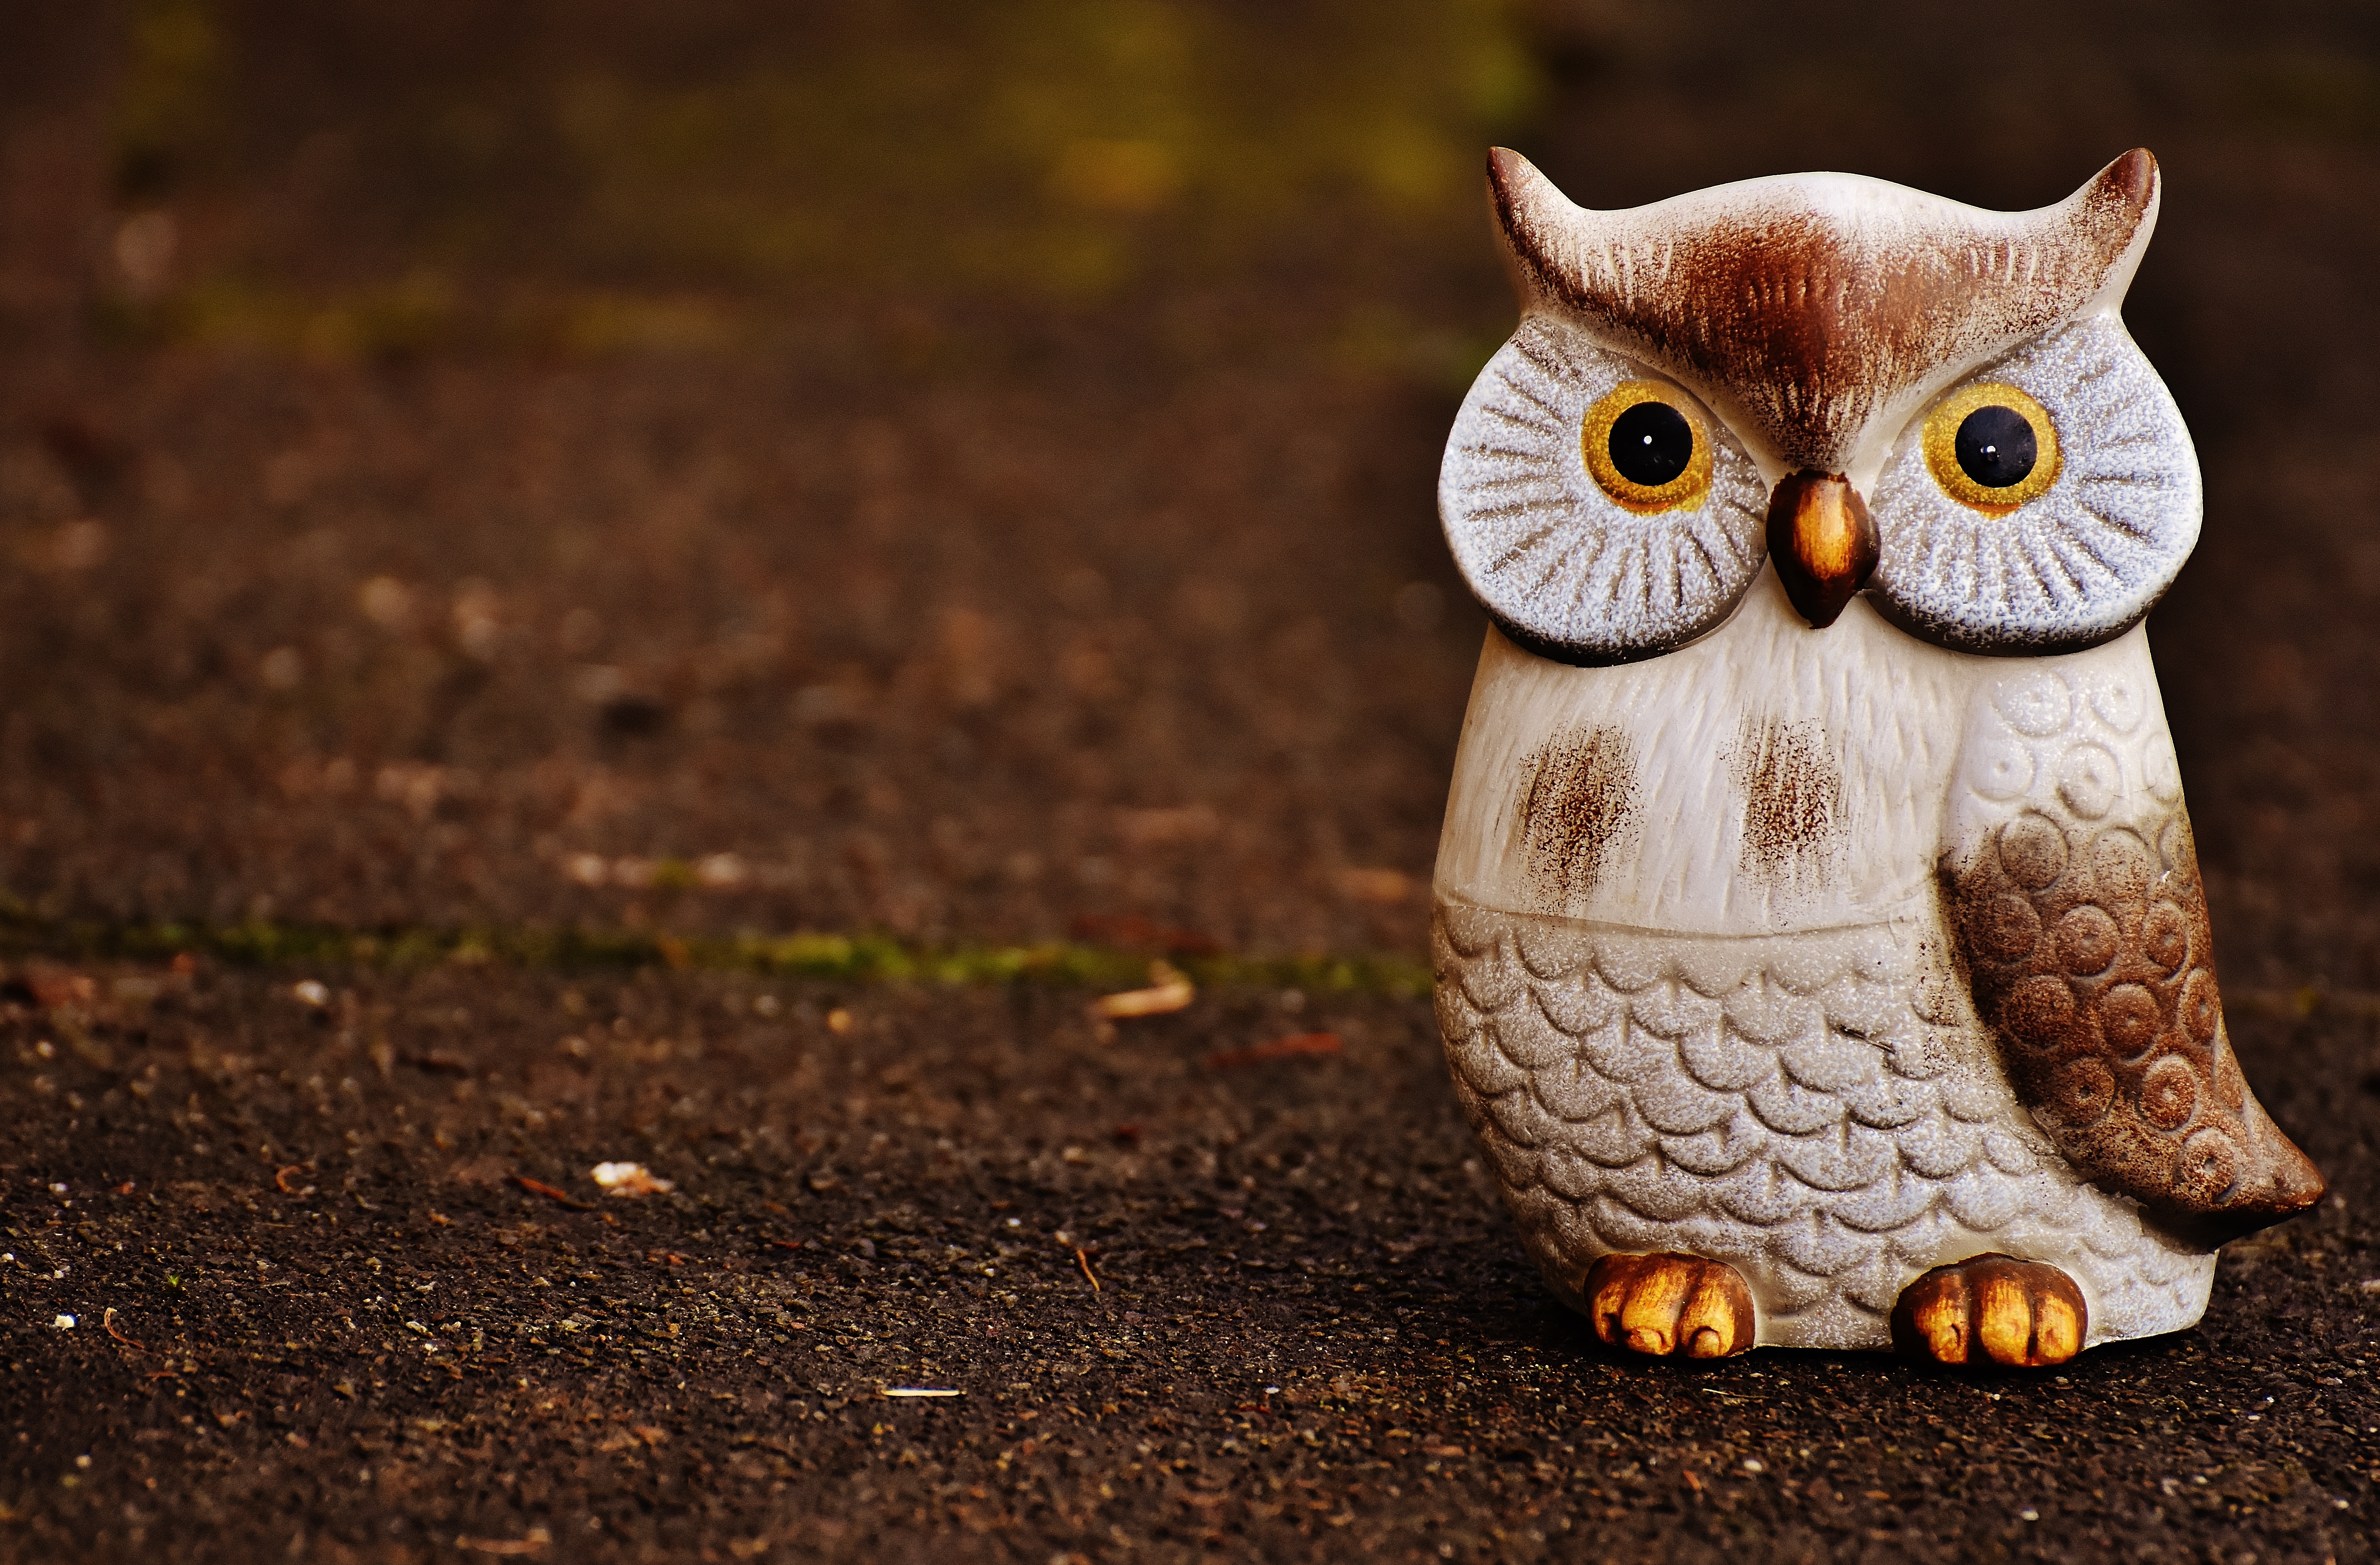
bird, animal, cute, decoration, ceramic, owl, feather, fauna, deco, bird of prey, figure, vertebrate, funny